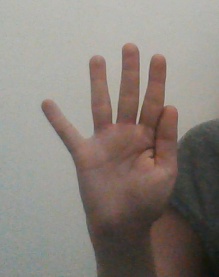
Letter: sheen